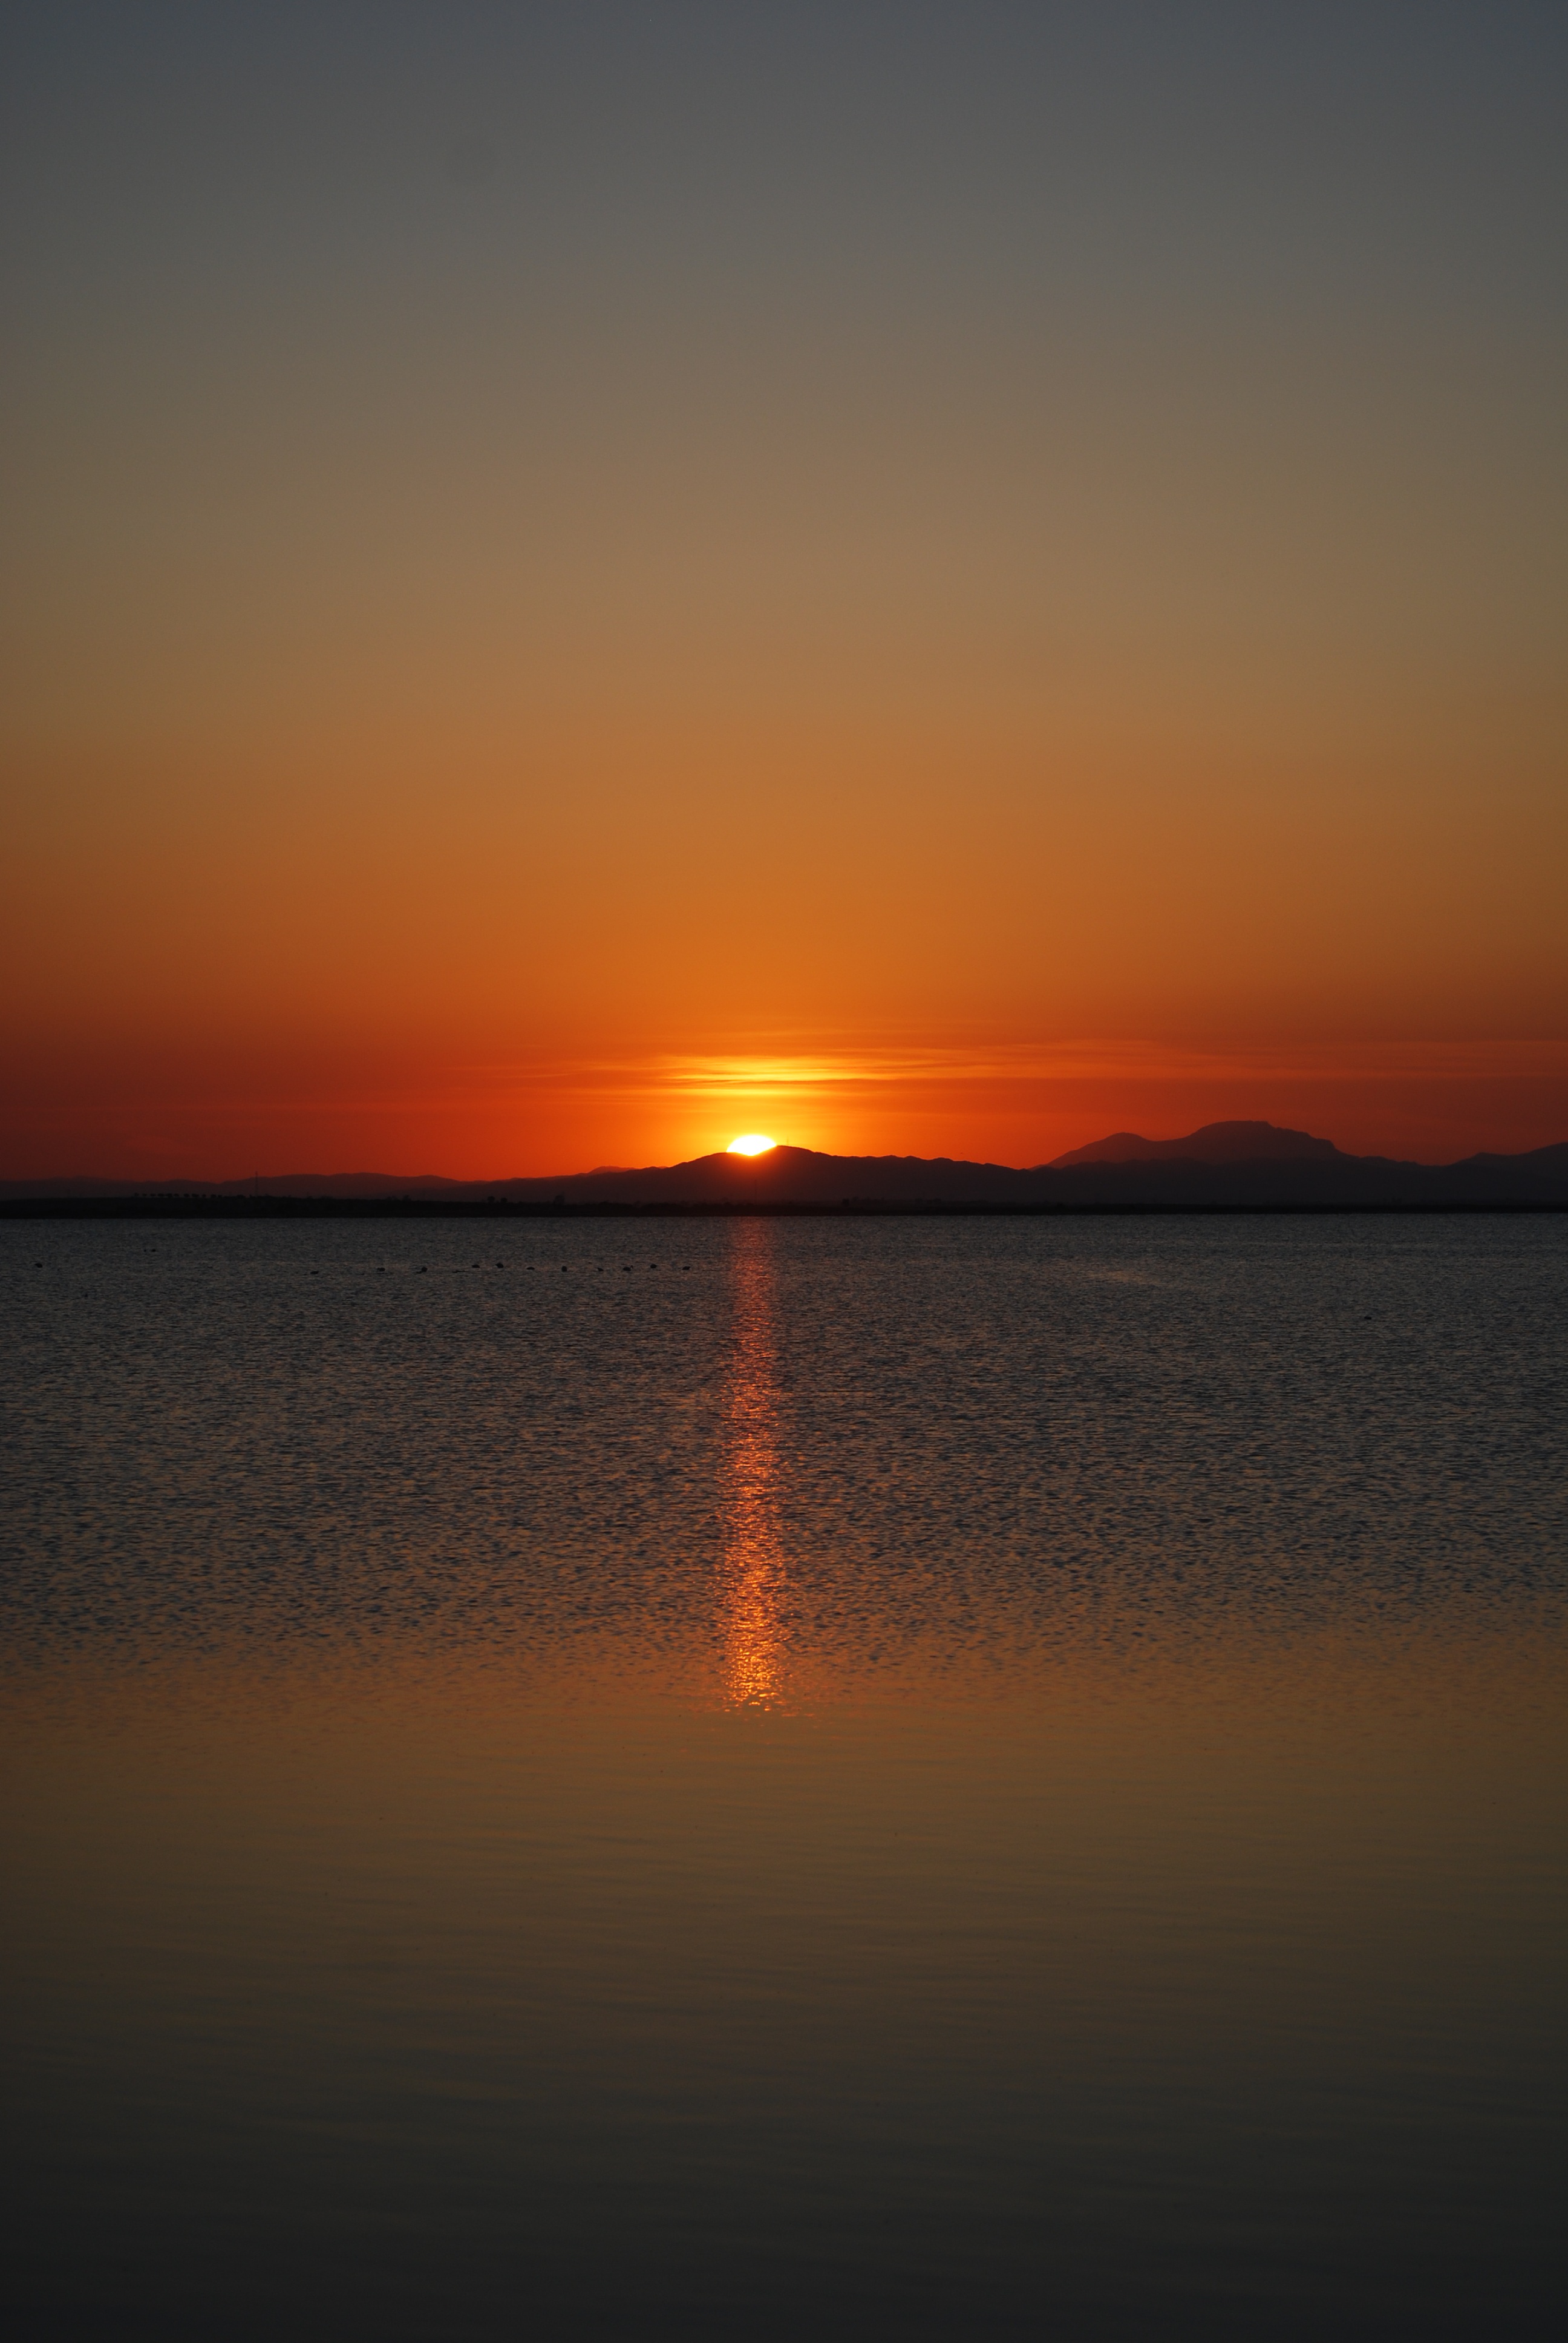
sea, ocean, horizon, sun, sunrise, sunset, sunlight, morning, lake, dawn, atmosphere, dusk, evening, reflection, afterglow, nature sunset, red sky at morning